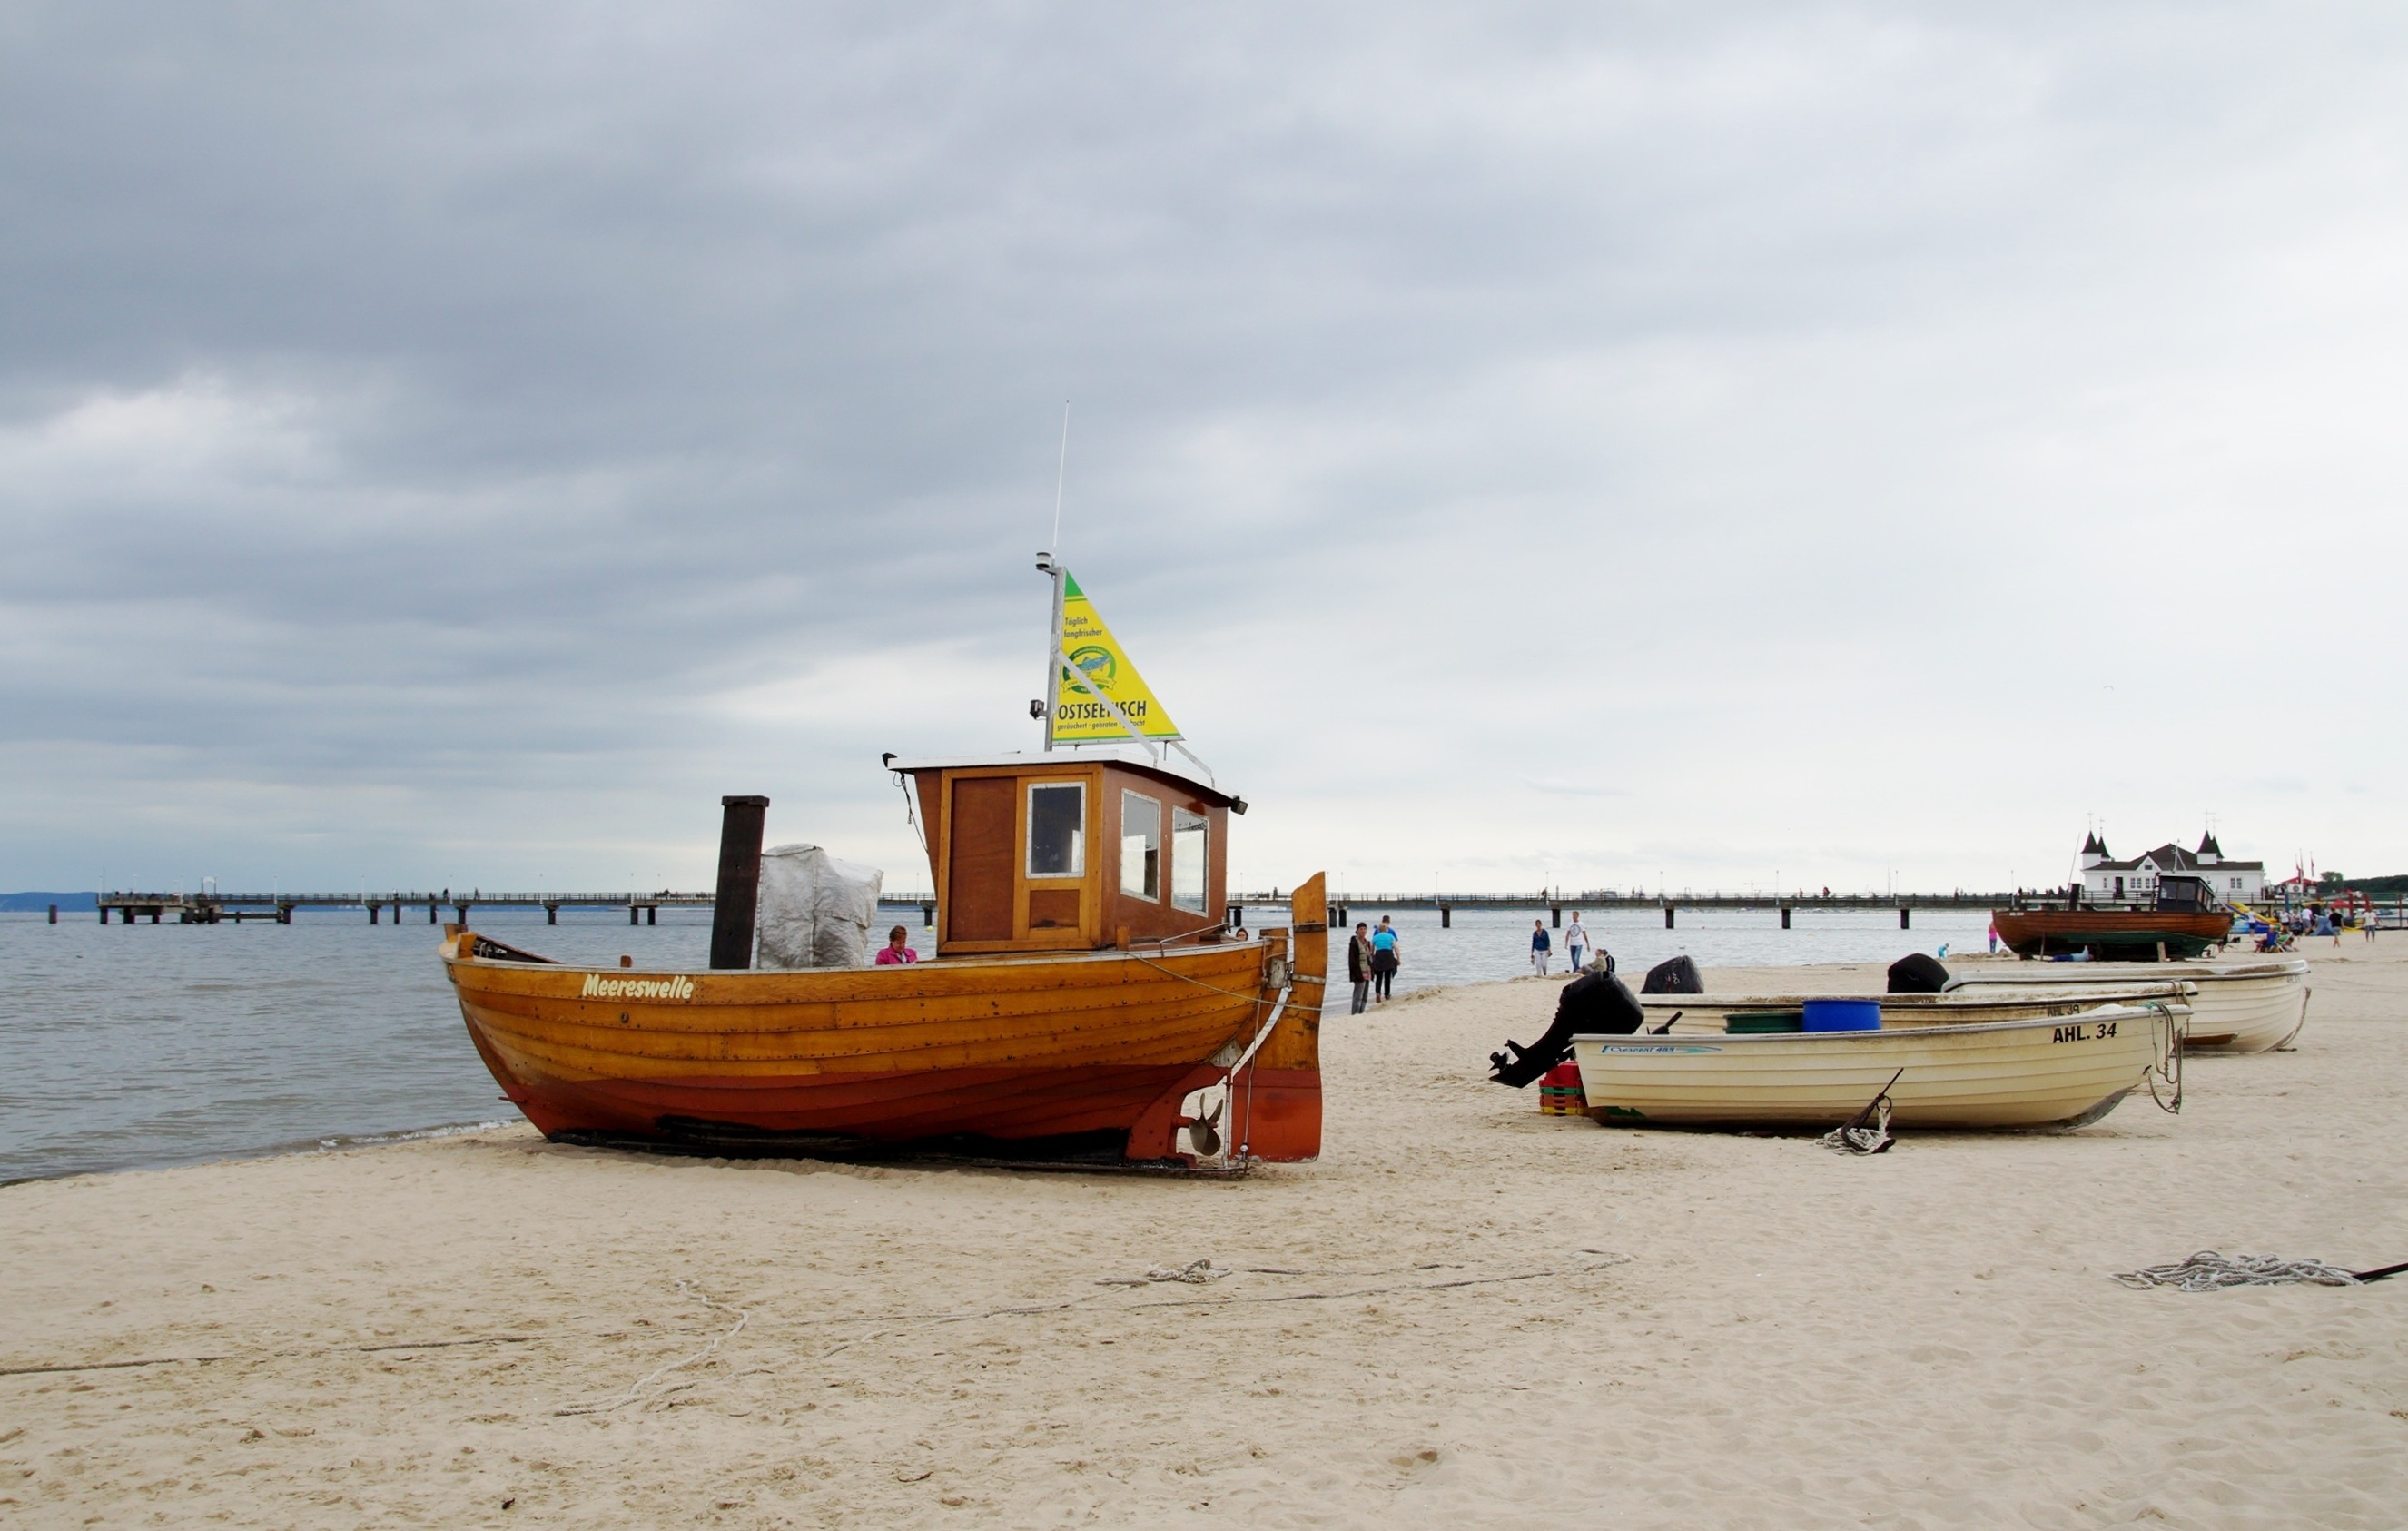
beach, sea, coast, boat, ship, vehicle, bay, boating, watercraft, barge, fishing vessel, long tail boat, ship to shore, watercraft rowing